Arianna Huffington

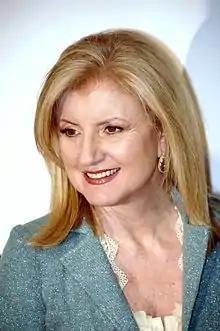
Huffington at the 2011 Tribeca Film Festival

Arianna Stassinopoulos Huffington (born July 15, 1950) is a Greek American author, syndicated columnist and businesswoman.